Regenerative circuit

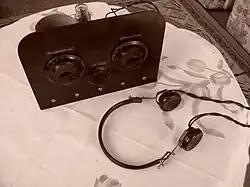
Homebuilt Armstrong one-tube regenerative shortwave radio with construction characteristic of the 1930s - 40s. The controls are "(left)" regeneration, "(lower center)" filament rheostat, "(right)" tuning capacitor.

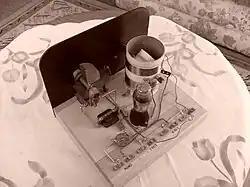
Rear view of the above radio, showing the simplicity of the regenerative design. The tickler coil is visible inside the tuning coil and is turned by a shaft from the front panel; this type of adjustable transformer was called a "variocoupler".

A regenerative circuit is an amplifier circuit that employs positive feedback (also known as regeneration or reaction). Some of the output of the amplifying device is applied back to its input to add to the input signal, increasing the amplification. One example is the Schmitt trigger (which is also known as a regenerative comparator), but the most common use of the term is in RF amplifiers, and especially regenerative receivers, to greatly increase the gain of a single amplifier stage.